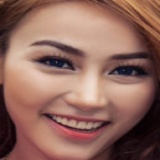
diễn viên Ngân Khánh